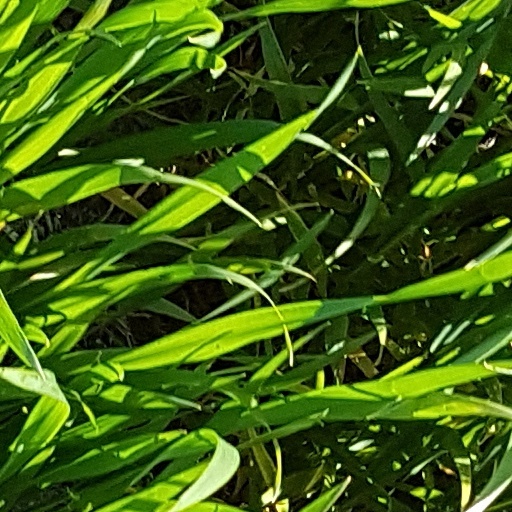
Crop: wheat